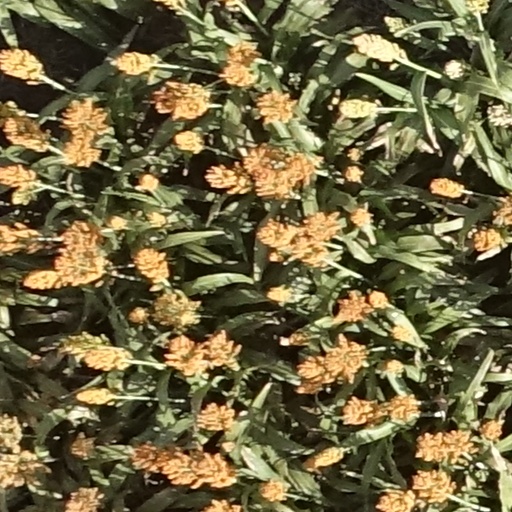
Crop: sorghum